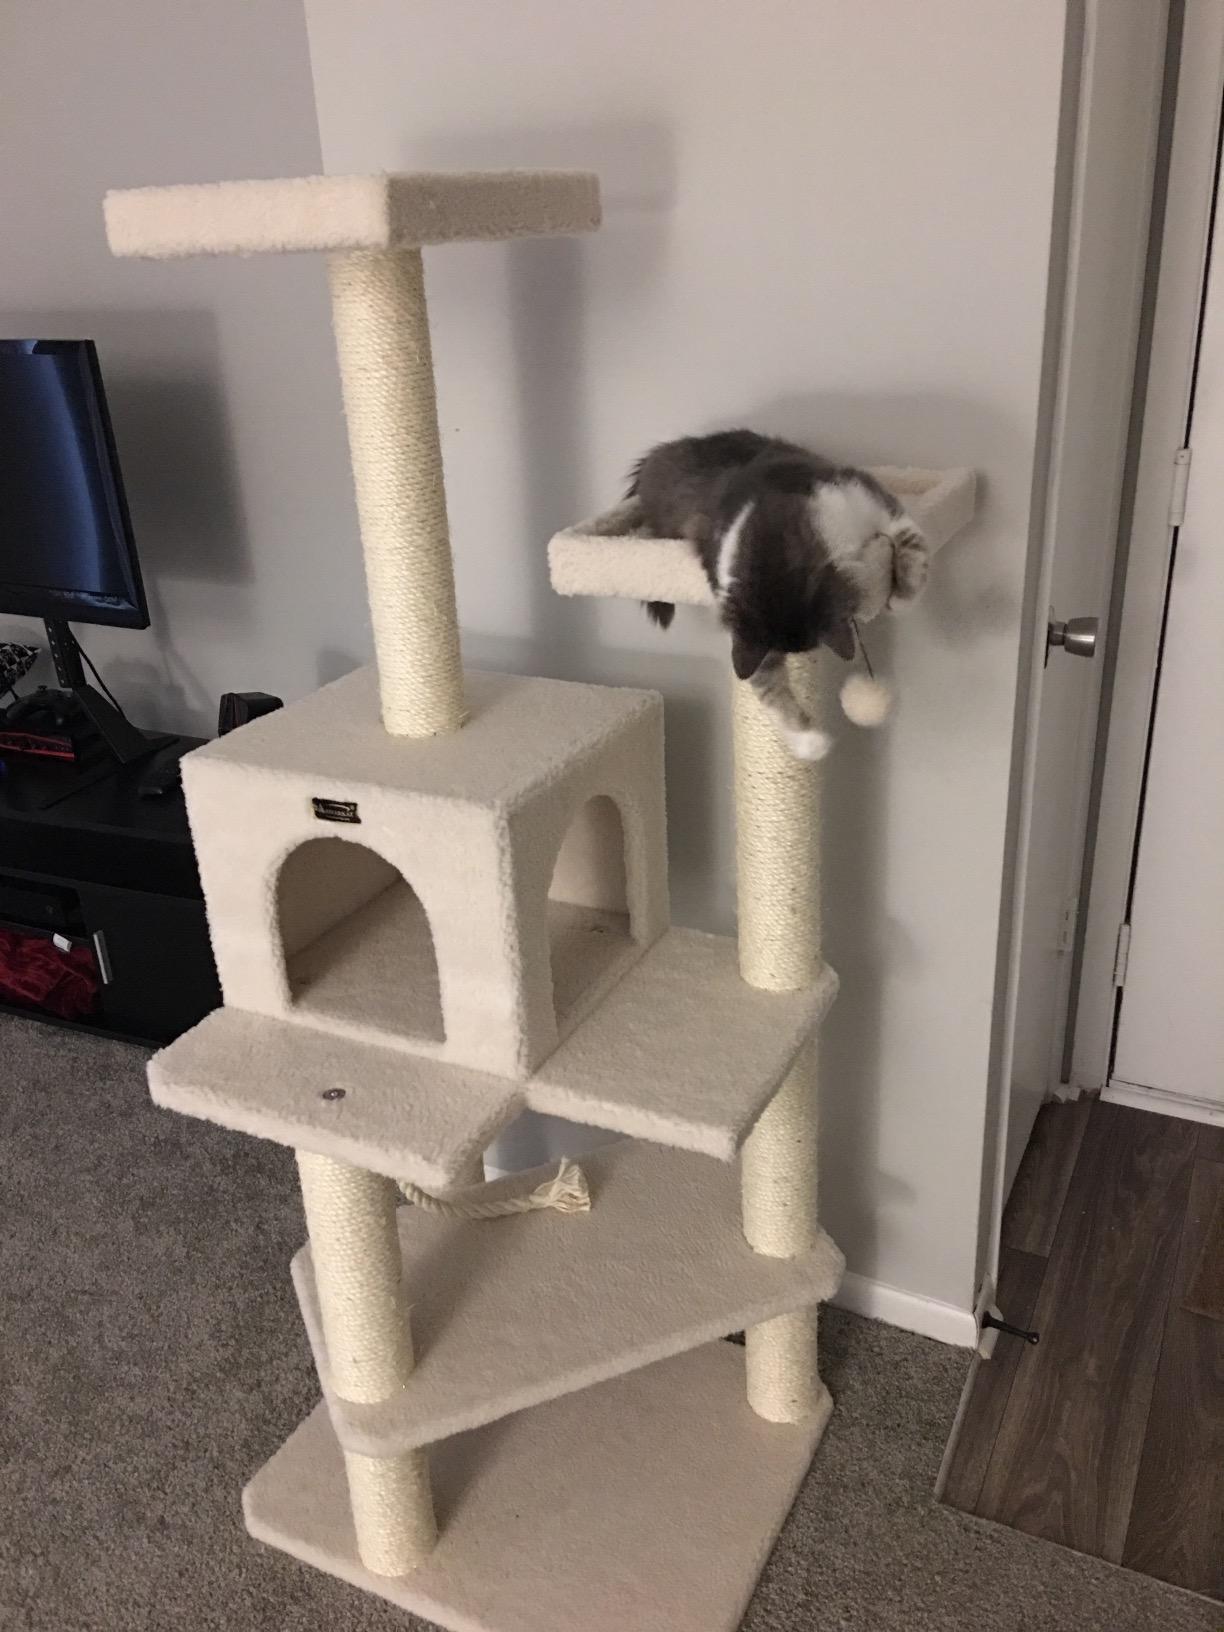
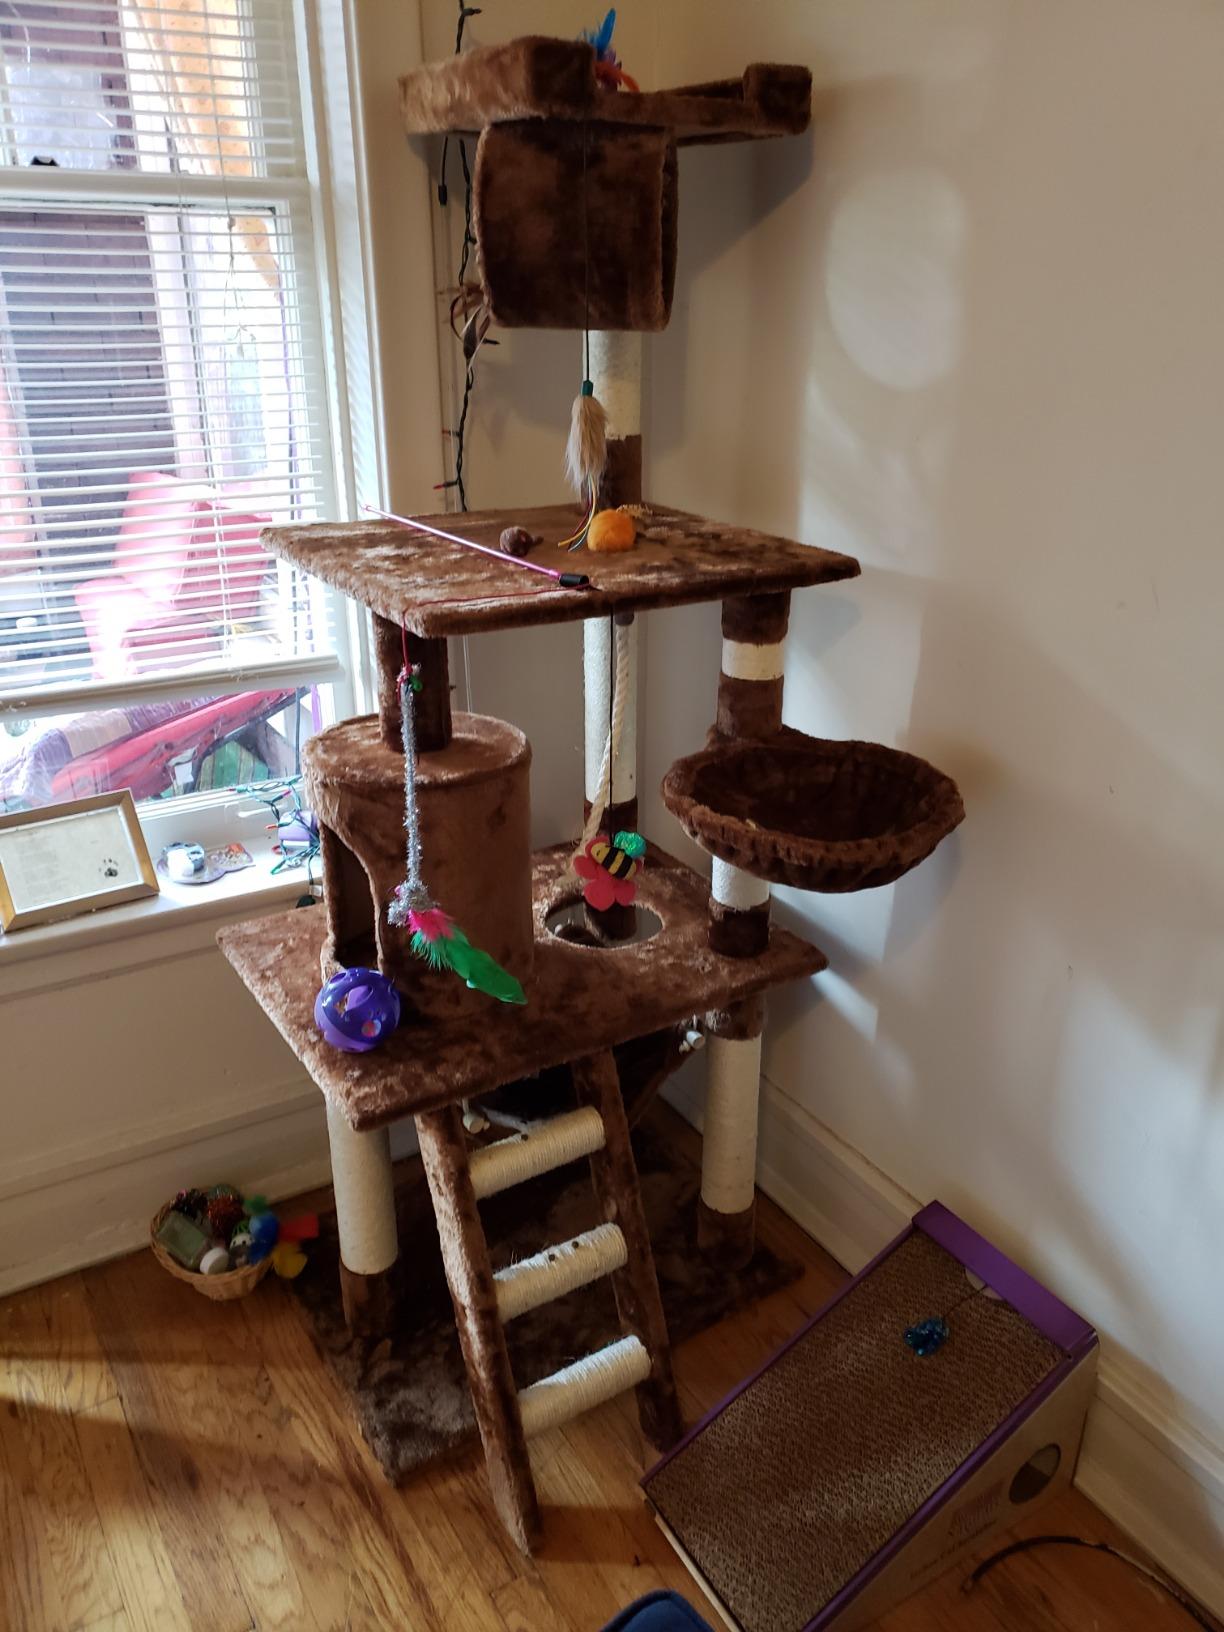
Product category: items_cat tree
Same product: no